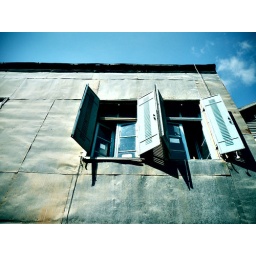
windows in an old house in jerusalem